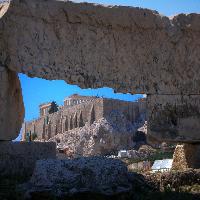
Weather: sun or clear